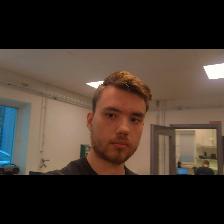
Label: Human